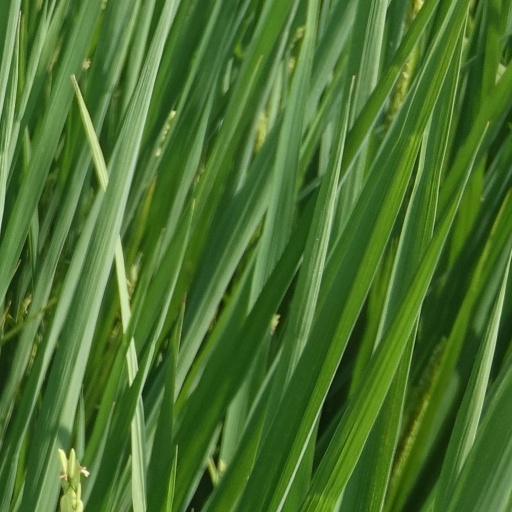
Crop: rice